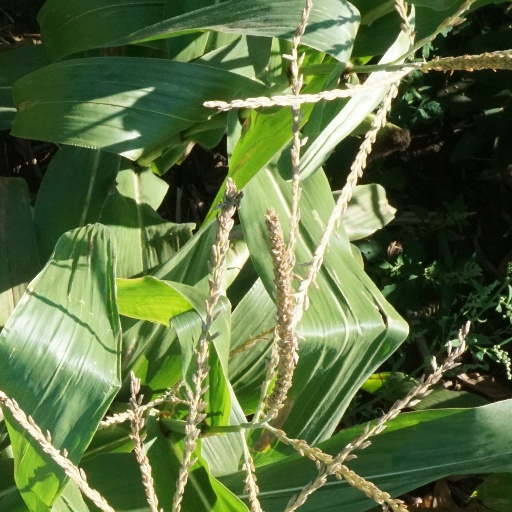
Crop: maize; corn